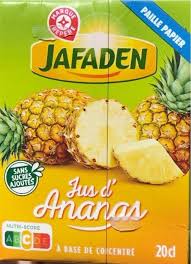
Waste category: cardboard